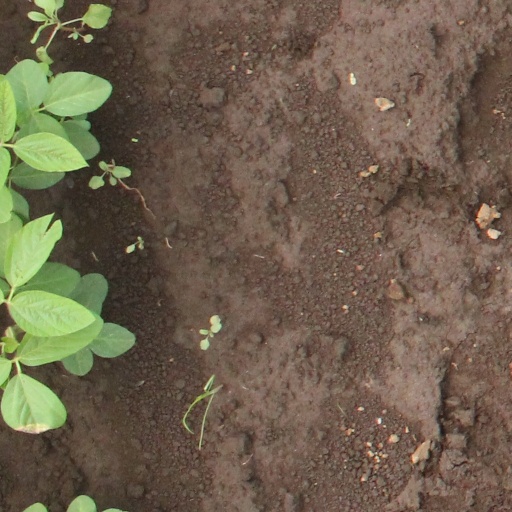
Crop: soybean